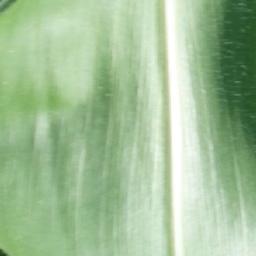
Label: Corn_(Maize)___Healthy